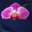
Label: orchid